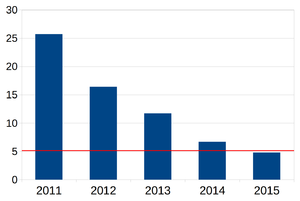
Une superintelligence est un agent hypothétique qui posséderait une intelligence de loin supérieure à celle des humains les plus brillants et les plus doués. Un système résolvant des problèmes est parfois aussi décrit comme « superintelligent » s'il dépasse de loin les performances humaines correspondantes, même si cela ne concerne qu'un domaine plus limité.